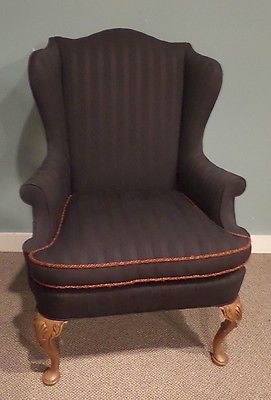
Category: chair